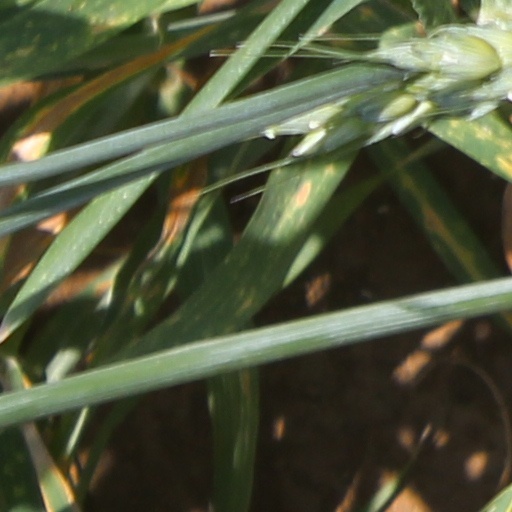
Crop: wheat